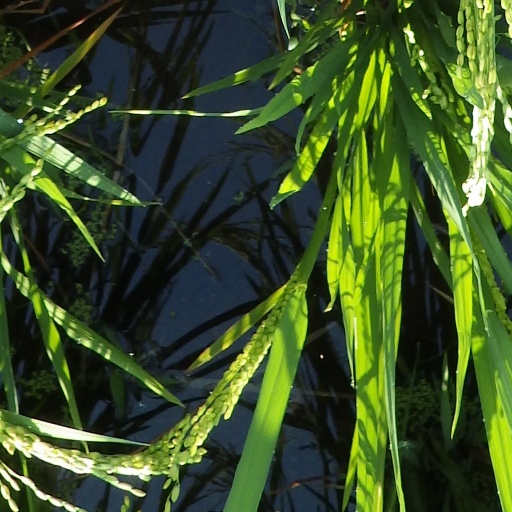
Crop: rice